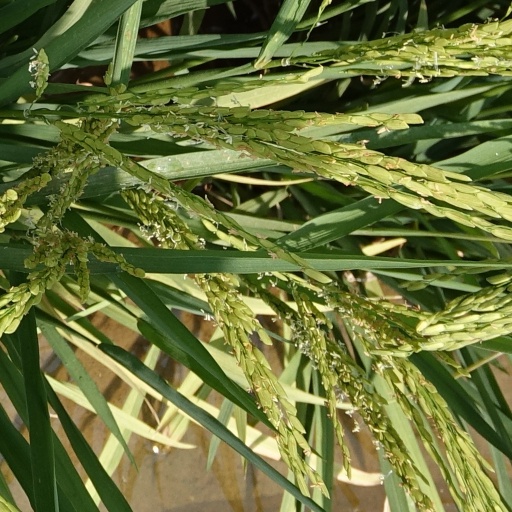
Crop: rice